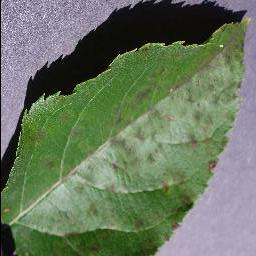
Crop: apple
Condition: scab